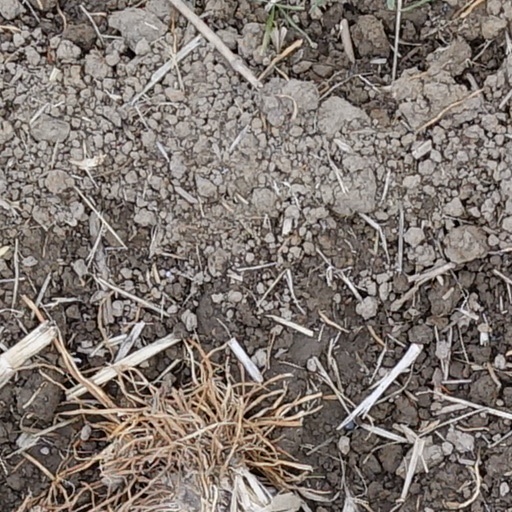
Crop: wheat